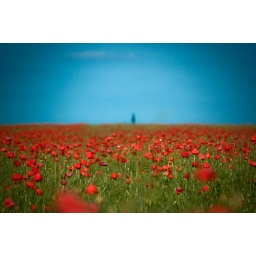
a poppy  field poppy with a church in the  background on a sunny day.